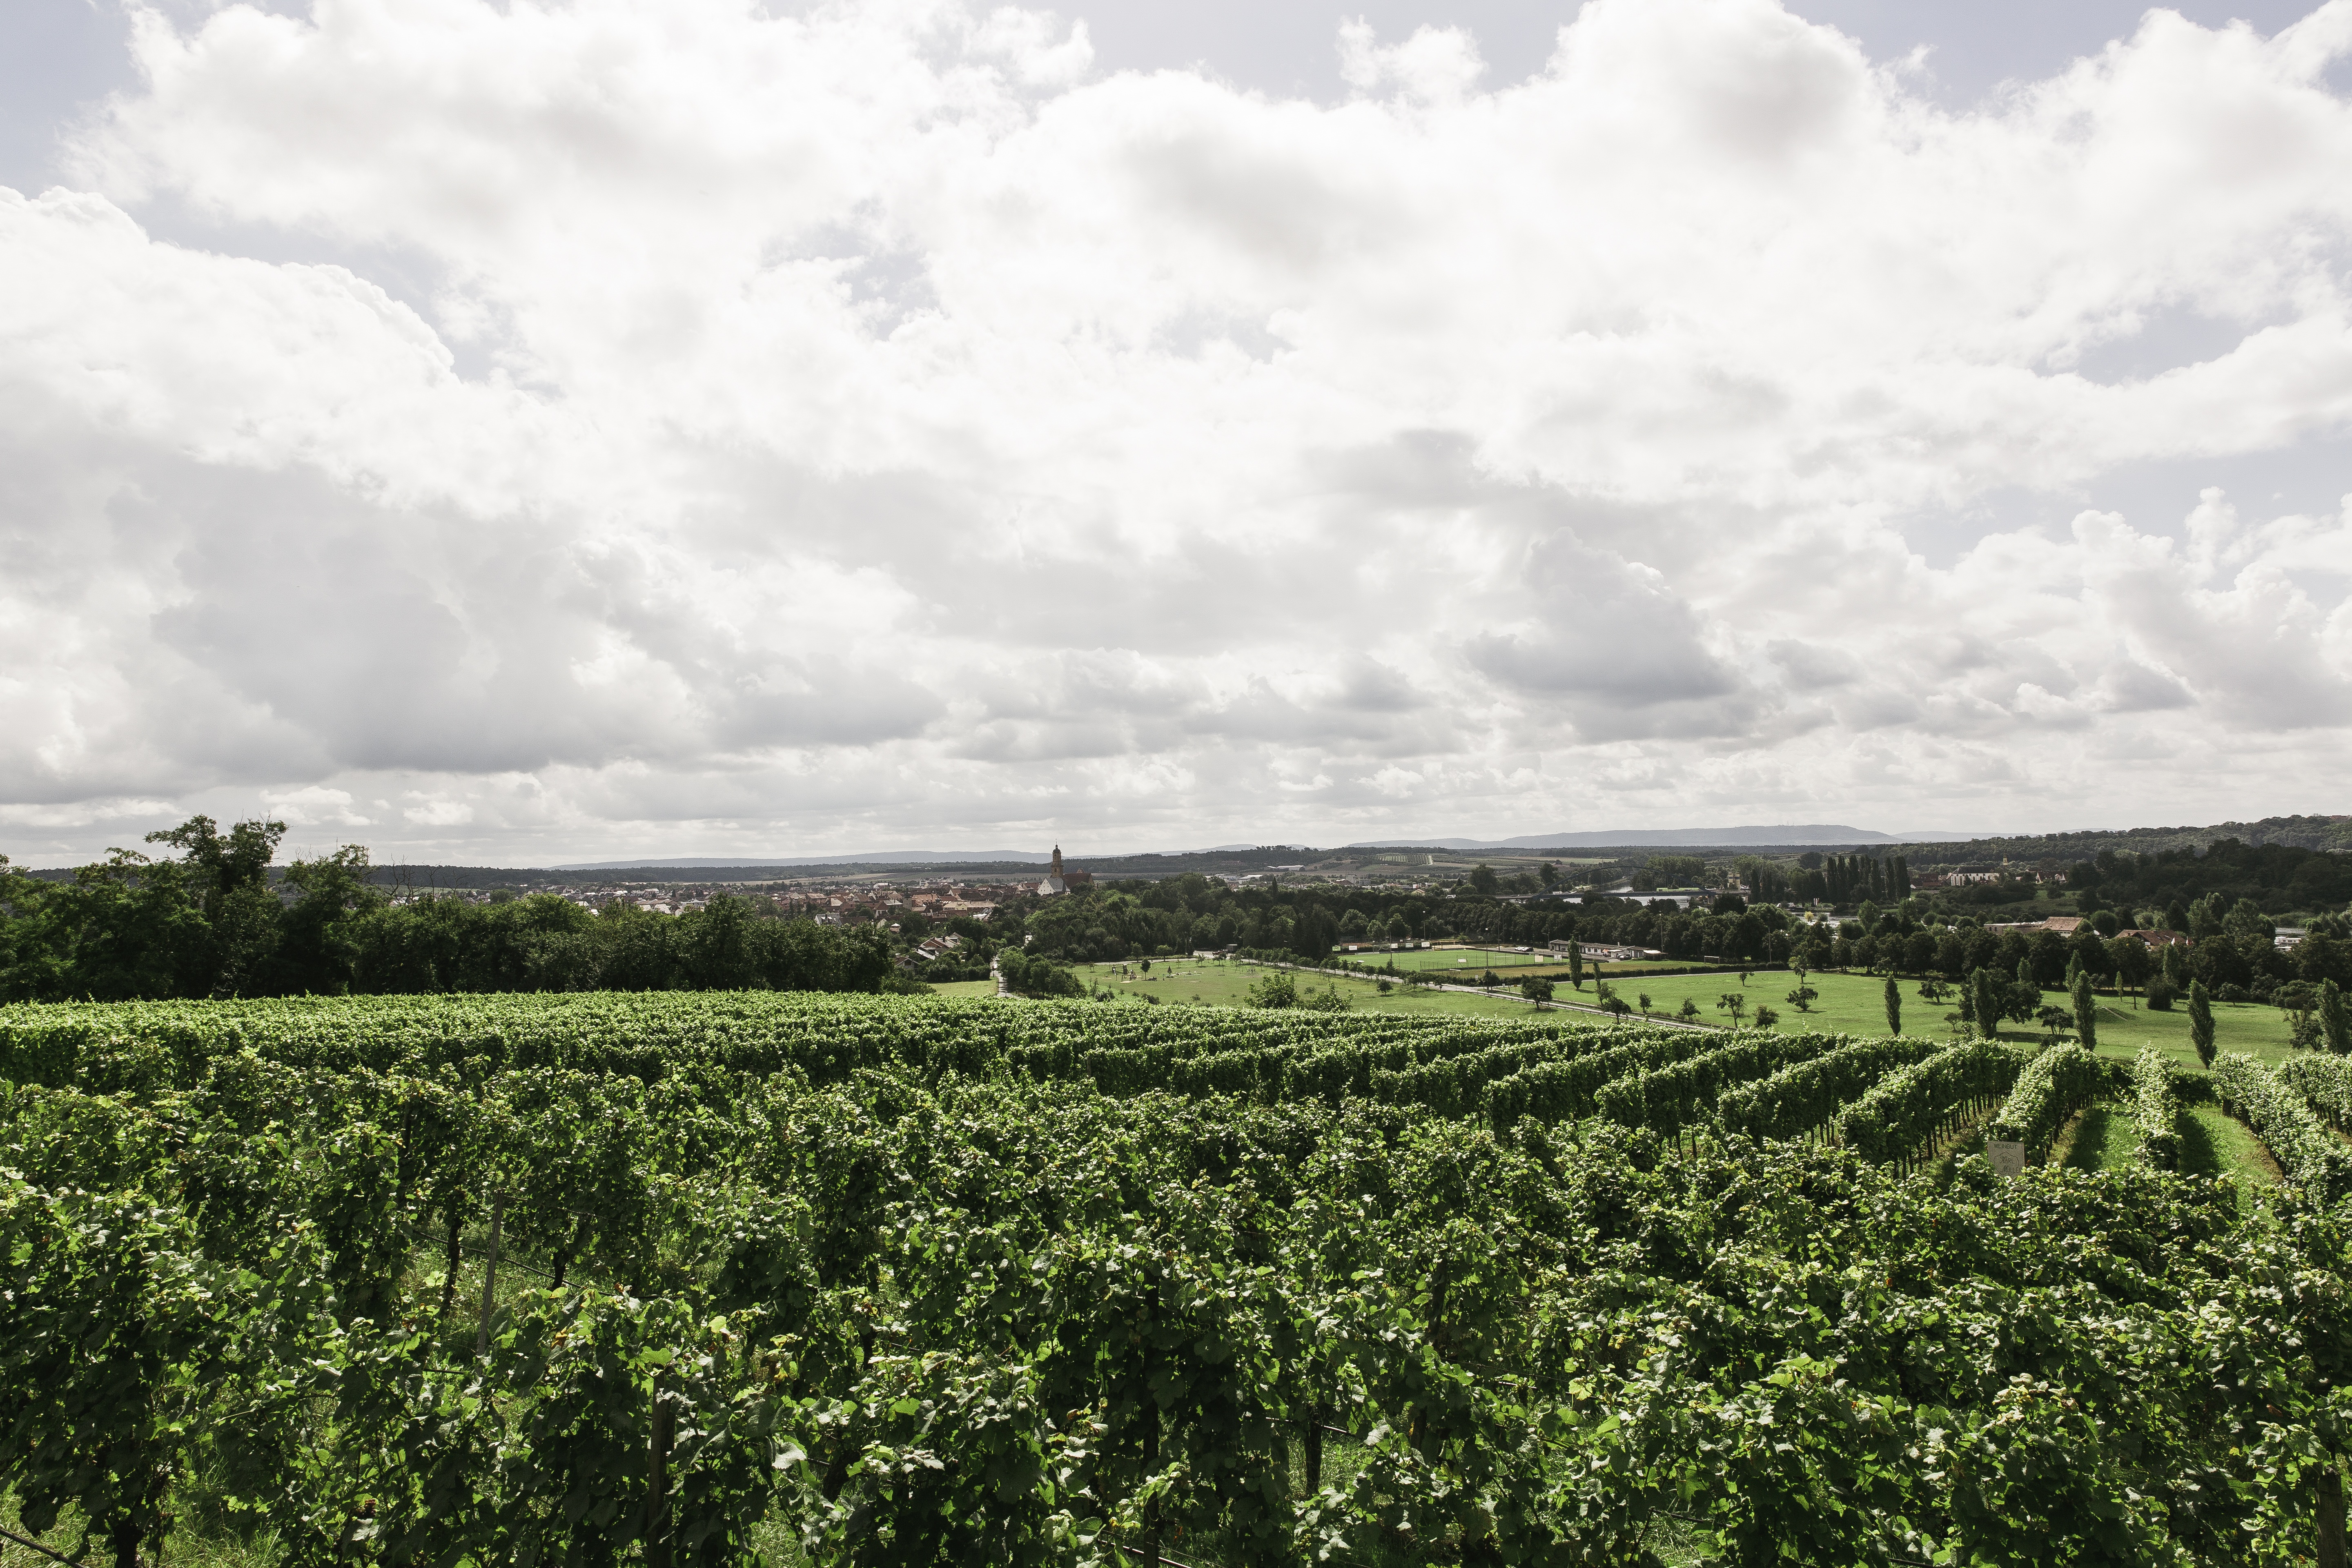
landscape, nature, cloud, plant, sky, vineyard, wine, field, farm, flower, river, summer, environment, crop, soil, agriculture, red wine, plain, cultivation, vines, grapes, plantation, main, sustainable, biological, winegrowing, rural area, white wine, swiss francs, winemaker, upper franconia, wine terraces, main loop, lower franconia, weinstrasse, wine franken, volkach, grass family